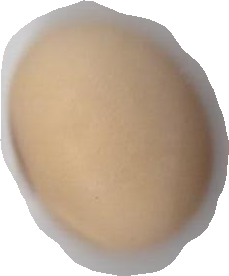
Variety: Anjasmoro